Cecilia McIntosh

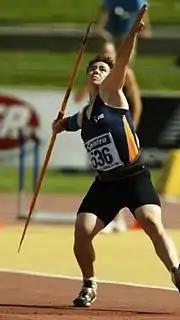
McIntosh competing in javelin during the Australian National Championships in August 2013

Planning to make a comeback for the Sydney Olympics McIntosh worked hard but was faced with some complications towards returning to competition meaning she wasn't able to get in good enough form before the Olympic trials. Sitting in the stands at the Sydney Olympic Games Cecilia vowed she would make it to the big stage. In the coming 2 years in the 2001/2002 seasons saw her take on a grueling schedule and train 6 days a week for a total of 10 sessions a week, this paid off as she went from being a 54m Javelin thrower to a 57m thrower and the new Australian National Open Champion. In a lead up meet to the Commonwealth Games McIntosh threw a Personal Best of 58.95m at a meet in Szombathy, Hungary to rank her 4th in the Commonwealth not 2 weeks out from the games. She competed at the 2002 Commonwealth Games in javelin where she won a silver medal, with a mark of 57.42. Five weeks after the games Cecilia competed at the World Cup in Madrid, Spain finishing 9th.